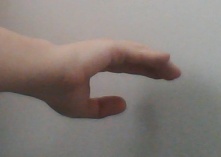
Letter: jeem